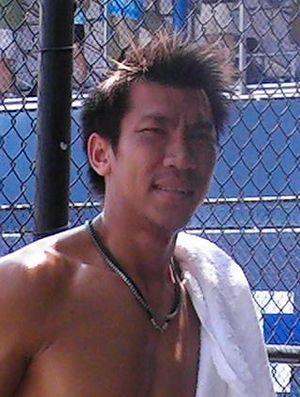
Paradorn Srichaphan, né le 14 juin 1979 à Khon Kaen, est un ancien joueur de tennis professionnel thaïlandais.